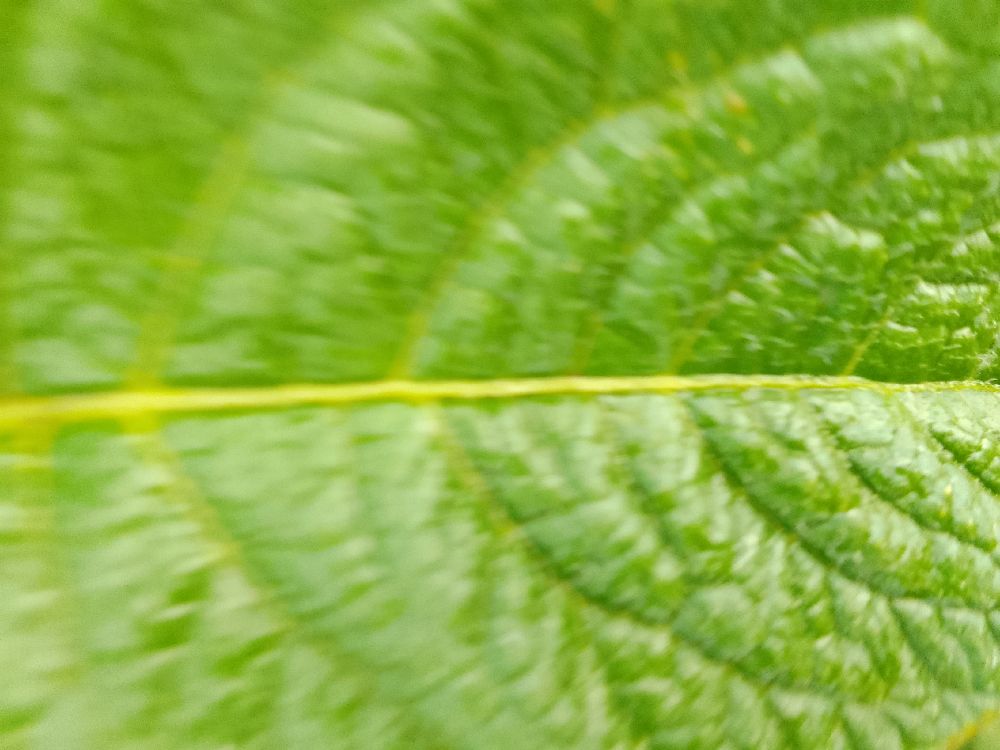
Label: Healthy